Nguyễn Tấn Dũng

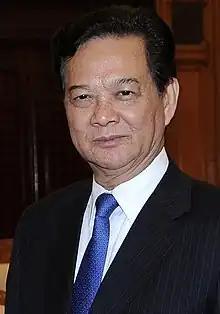
Dũng in 2014

Nguyễn Tấn Dũng (born 17 November 1949) is a Vietnamese politician who served as the Prime Minister of Vietnam from 2006 to 2016. He was confirmed by the National Assembly on 27 June 2006, having been nominated by his predecessor, Phan Văn Khải, who retired from office. At a party congress held in January 2011, Nguyễn Tấn Dũng was ranked 3rd in the hierarchy of the Communist Party of Vietnam, after President Trương Tấn Sang. Following the 12th National Congress of the Communist Party of Vietnam, Nguyễn Tấn Dũng was not able to maintain his post in the party and stepped down from his position as Prime Minister on 7 April 2016.